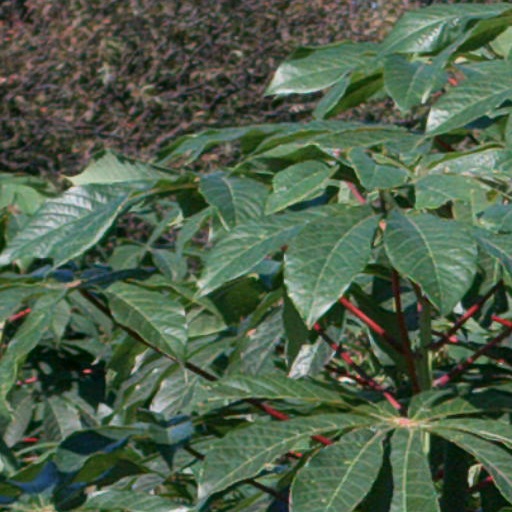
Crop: cassava